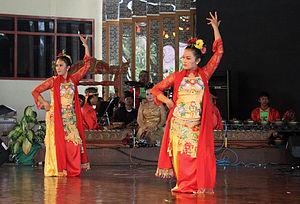
Le jaipongan est un style de danse originaire du pays Sunda, dans la province indonésienne de Java occidental. Il a été créé au début des années 1970 à Bandung, capitale administrative et culturelle de la province, par un chorégraphe sundanais, Gugum Gumbira, en réaction à une interdiction par le président Soekarno en 1961 de la musique occidentale, notamment le rock 'n' roll.